Nintendo World Championships

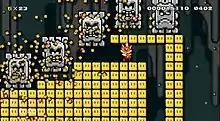
Narcissa Wright played "Super Mario Maker" during the final of Nintendo World Championships 2015.

On May 13, 2015, Nintendo announced the return of Nintendo World Championships for the 25th anniversary of the original event, as part of the company's E3 2015 coverage. Qualifying competitions began on May 30, 2015, in eight Best Buy locations across the United States. At each location, contestants competed for the high score in a custom mode of "Ultimate NES Remix". The winners from each of these eight locations, plus eight players invited by Nintendo (six speedrunners and two celebrity contestants), became the contestants for the live event.